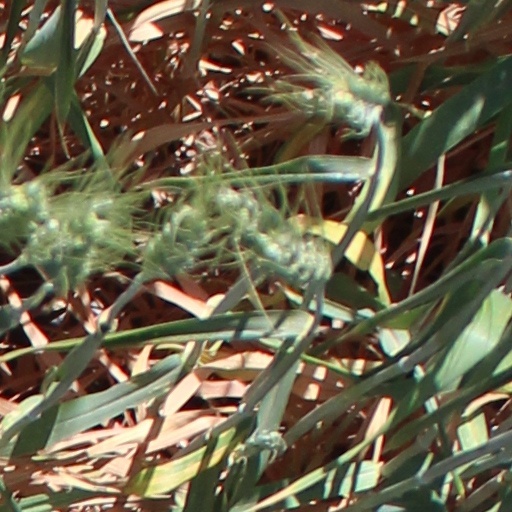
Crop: wheat